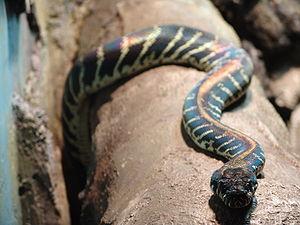
Le Python de Boelen, Simalia boeleni, est une espèce de serpents de la famille des Pythonidae.